Washington King

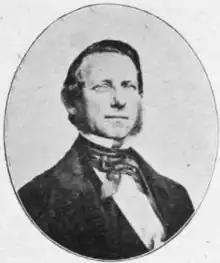

Washington King (October 5, 1815 – August 27, 1861) was the 15th mayor of St. Louis, Missouri, serving from 1855 to 1856.